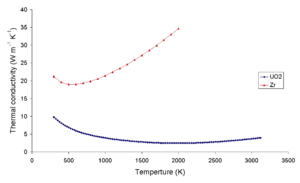
Le flux thermique ou flux de chaleur, souvent noté, entre deux milieux de températures différentes correspond au transfert thermique qui s'écoule par unité de temps entre les deux milieux :
Le dioxyde d'uranium, ou oxyde d'uranium(IV), est l'oxyde d'uranium de formule chimique UO₂. C'est un solide noir dont la maille cristalline est constituée d'atomes d'uranium en sous-réseau cubique à faces centrées et d'atomes d'oxygène en sous-réseau cubique.